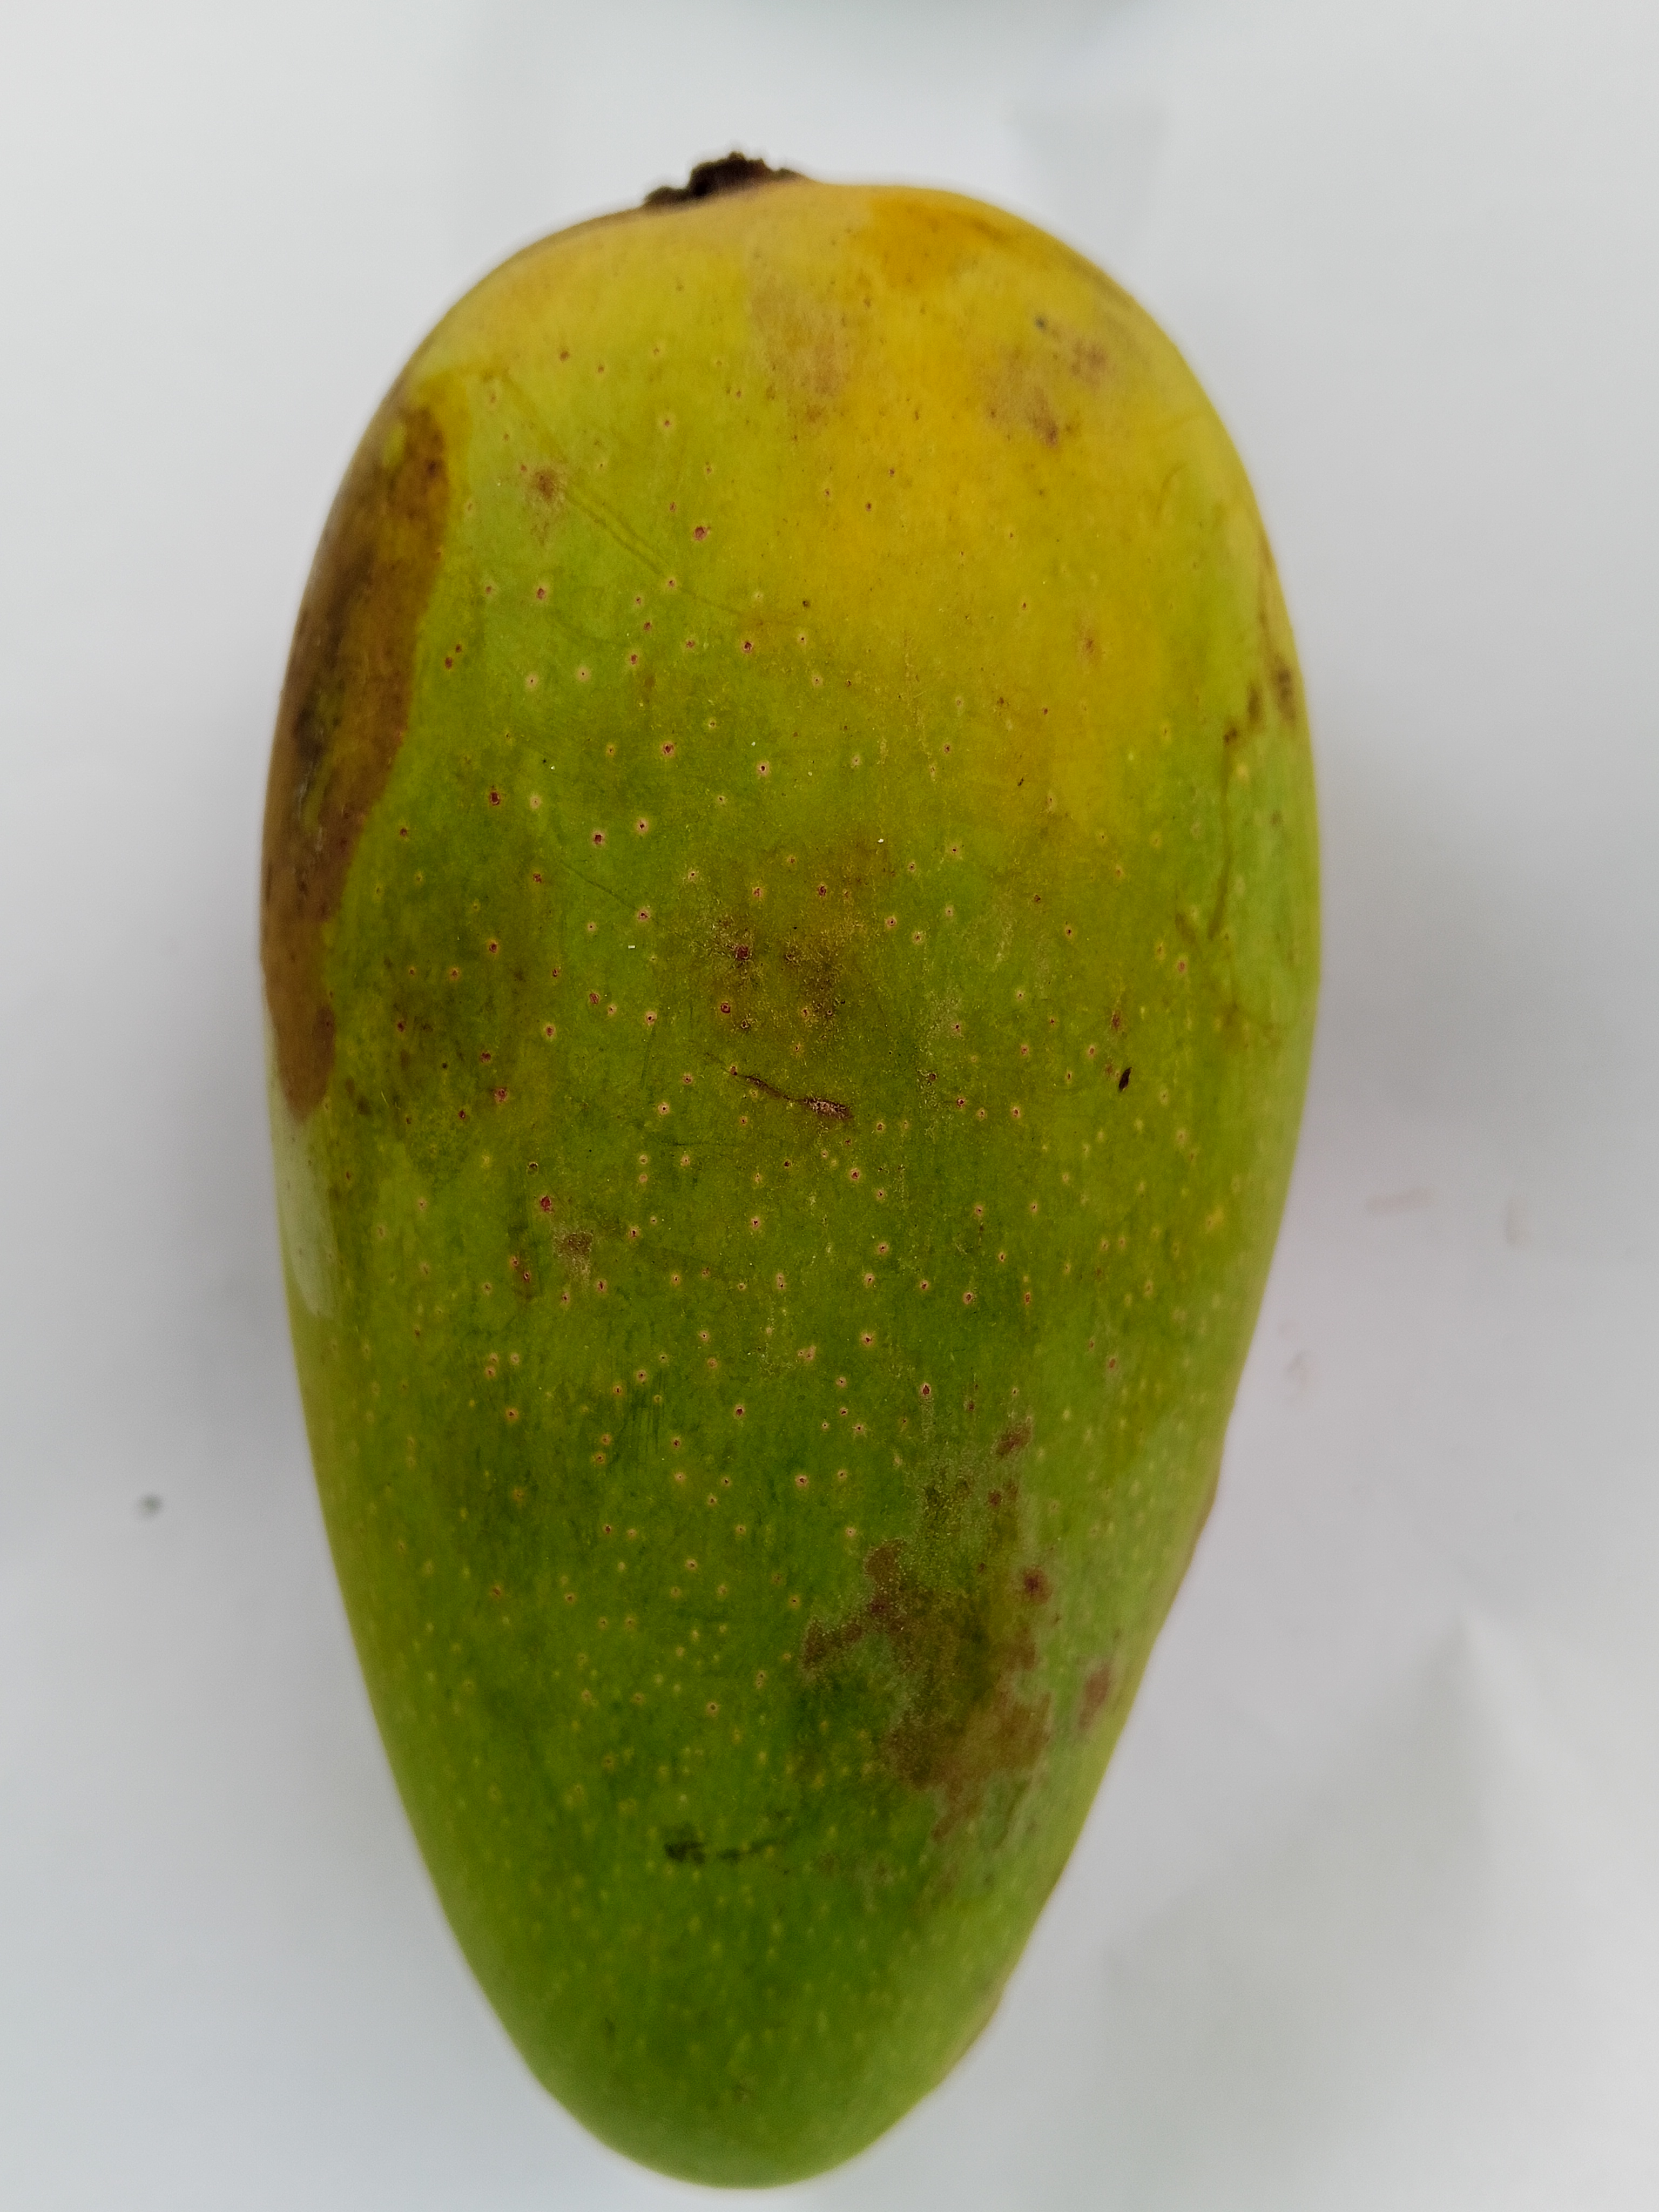
Mango variety: RaniBhog